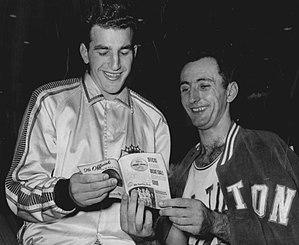
Robert Joseph Cousy, dit Bob Cousy, né le 9 août 1928 à New York, est un joueur américain de basket-ball. Surnommé « Cooz », il joue l’essentiel de sa carrière dans les années 1950 au sein des Celtics de Boston. Ambidextre, il est le meneur de la franchise pendant une grande partie de sa suprématie sur la National Basketball Association.